Manushi Chhillar

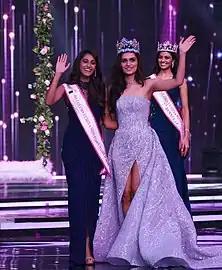
Chhillar (right) with her Miss India successor Anukreethy Vas (left) at the grand finale of Femina Miss India 2018, in NSCI Dome, Mumbai

After her homecoming ceremony, Chhillar's first visit was to London along with Julia Morley, the chairman and CEO of Miss World. They joined the royal honouring ceremony of Marsha Rae Ratcliff OBE, the Past Master of The Worshipful Company of Carmen. Chhillar returned to India and visited the Bennett University in Greater Noida. In a Q&A session organised by the university, she interacted with the faculty and students.